Compsognathidae

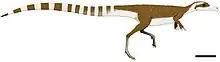
Artistic recreation of "Sinosauropteryx" with feathers

The phylogeny of Compsognathidae organizes this family near the development of feathers in dinosaurs. In 1998, evidence of filamentous protofeathers was presented in a study on "Sinosauropteryx", marking the first time that any sort of feather structure was found outside of birds and their related species. After this, more evidence of feather structure was found in other genera of Compsognathidae. Evidence of protofeathers bearing resemblance to "Sinosauropteryx" was found on "Sinocalliopteryx" specimens, including on the foot of the specimen. There have been signs of basic feather structures on "Juravenator", but evidence of this is still not definite. Samples of "Juravenator" skin show scales instead of feathers, leading into debates about "Juravenator"’s place within the family Compsognathidae. However, a 2010 examination of "Juravenator" under UV light showed filaments similar to those seen on other compsognathid specimens, indicating that it is likely that these dinosaurs had some sort of feathering. A 2020 study concluded the "scales" were actually adipocere, though the same study defended "Juravenator" was a megalosauroid and not a compsognathid.